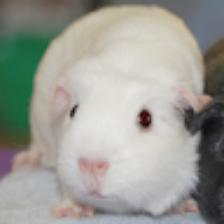
Label: NonHuman